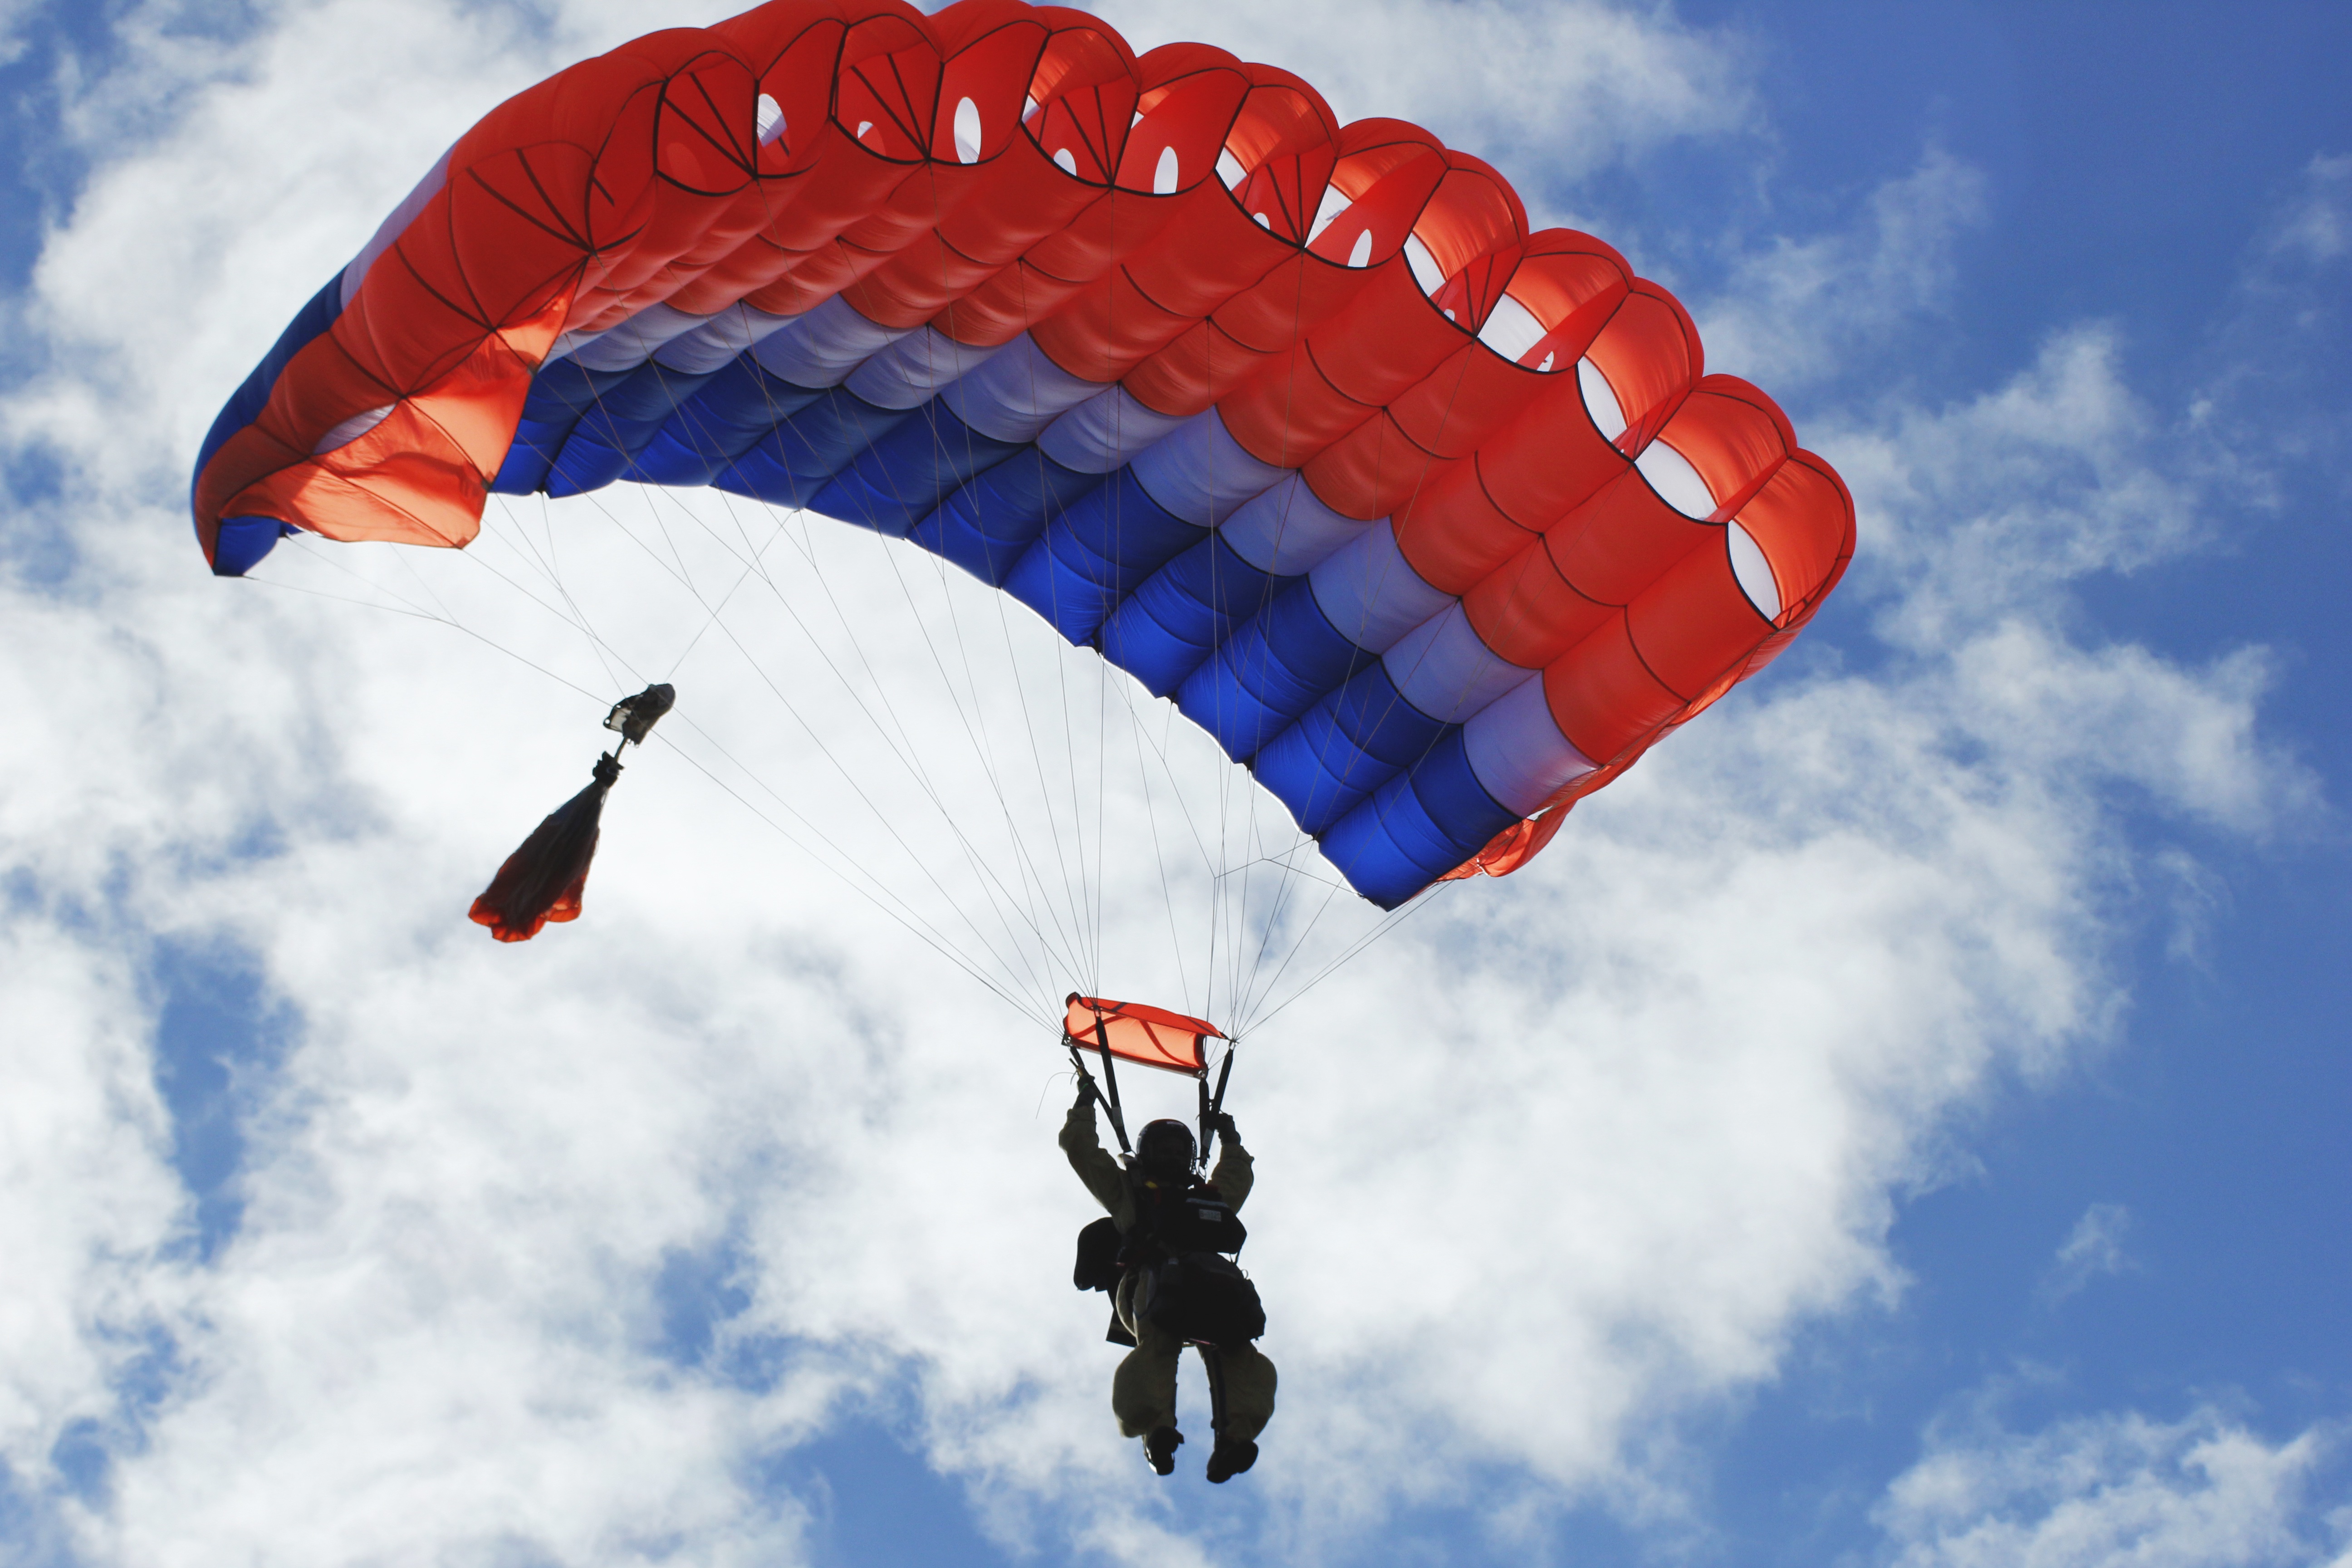
wing, sky, smoke, jumping, blue, extreme sport, parachute, paragliding, sports equipment, skydiving, sports, firefighter, parachuting, air sports, atmosphere of earth, windsports, smoke jumper